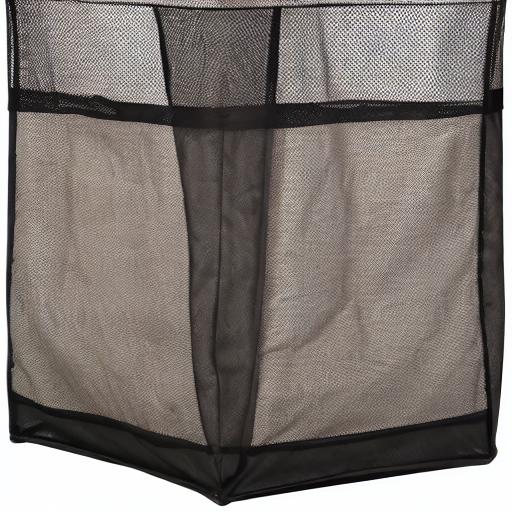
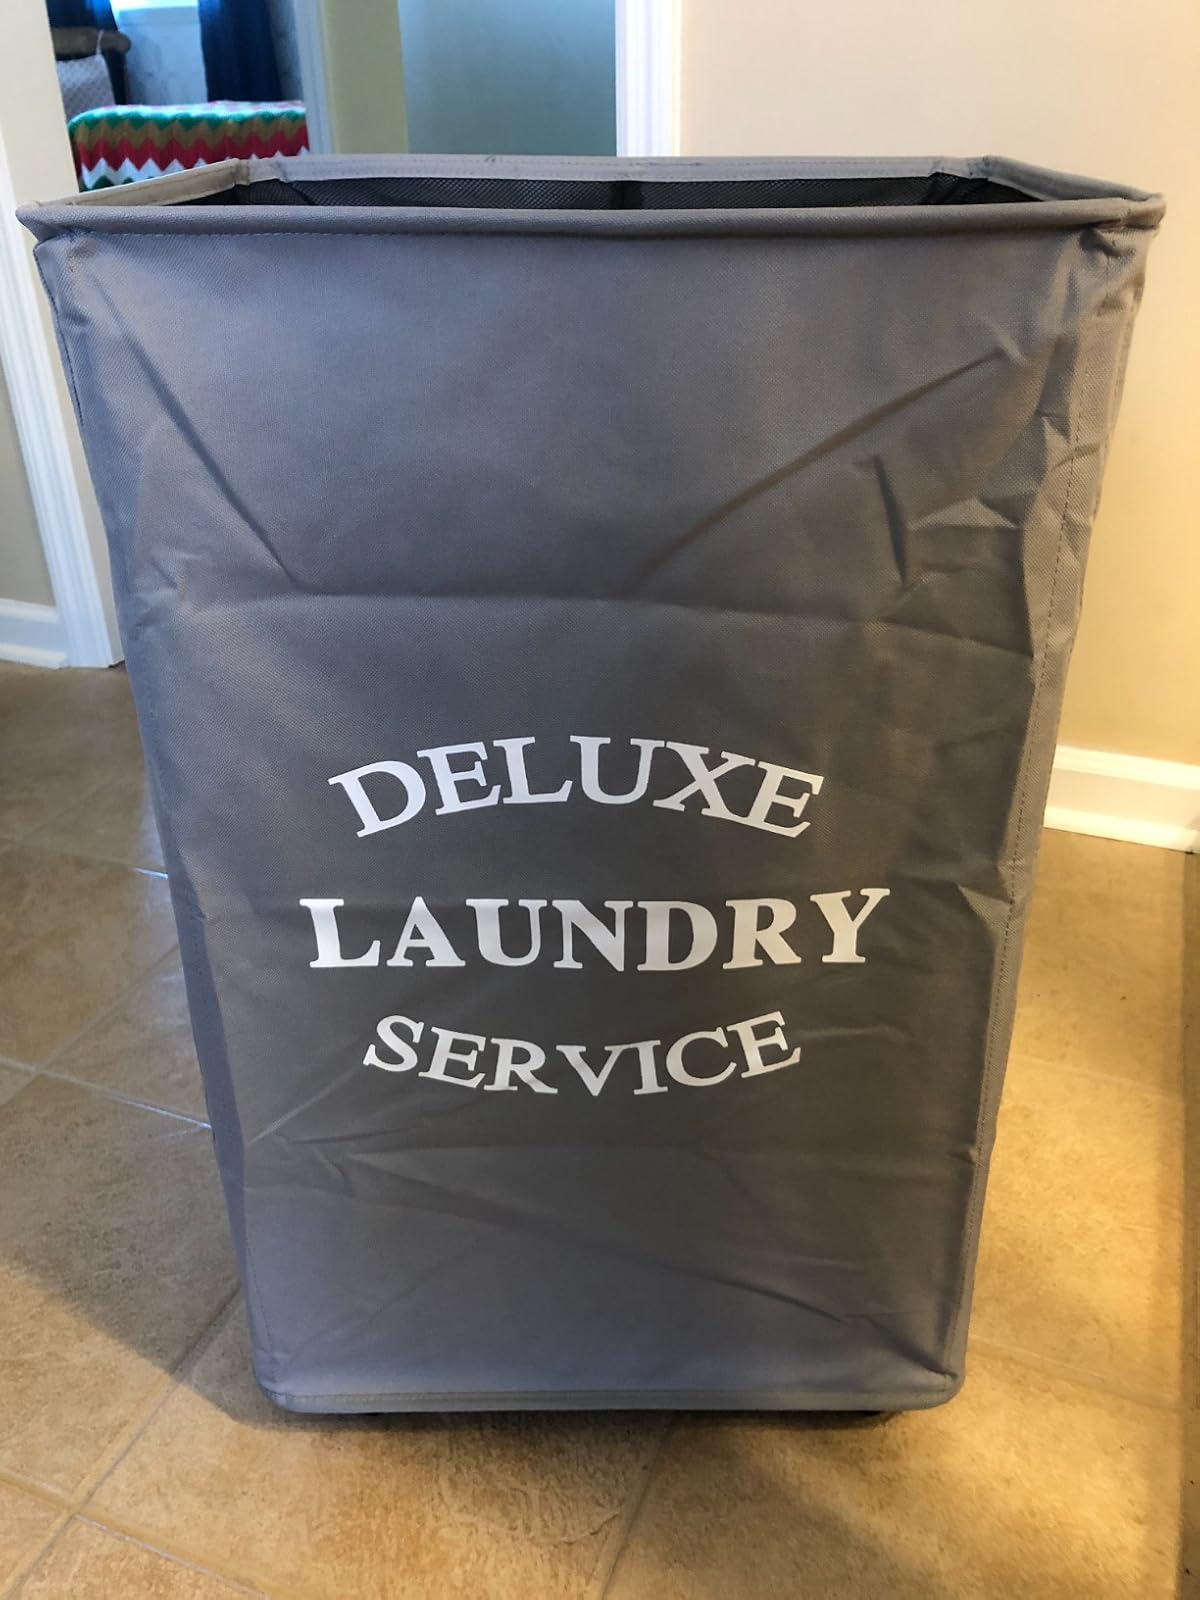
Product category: items_hamper
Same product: no